Report card

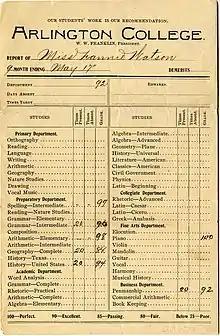
Progress report from Arlington College, circa 1897-1899

A report card, or just report in British English – sometimes called a progress report or achievement report – communicates a student's performance academically. In most places, the report card is issued by the school to the student or the student's parents once to four times yearly. A typical report card uses a grading scale to determine the quality of a student's school work. Report cards are now frequently issued in automated form by computers and may also be mailed. Traditional school report cards contained a section for teachers to record individual comments about the student's work and behavior. Some automated card systems provide for teachers' including such comments, but others limit the report card to grades only.